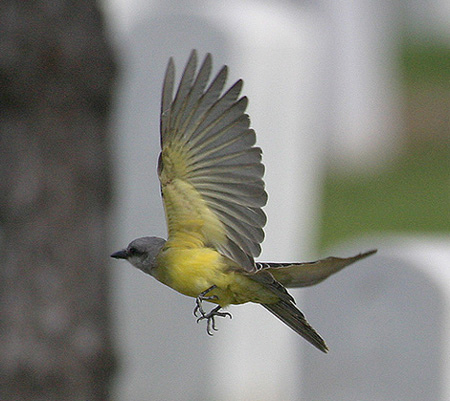
a bird with a yellow underbelly, and grey tones all over.
a black beaked bird with a yellow chest,belly, and wings.
a bird with a gray head and wings, and light yellow on the belly and underneath the wings.
this is a small yellow bird with a grey crown and secondaries, the bill is small and pointed.
this bird is yellow with black wings and has a very short beak.
this bird has wings that are grey and has a white belly and chestthe crown down to nape are gray, the wingbars are gray with yellow covers, and the belly is yellow.
this bird is green with grey and has a long, pointy beak.
this bird has some light yellow colors on its belly, and is white under its wings
this bird has a grey bill and crown, and yellow wings with heavily grey secondaries.
Species: Tropical Kingbird